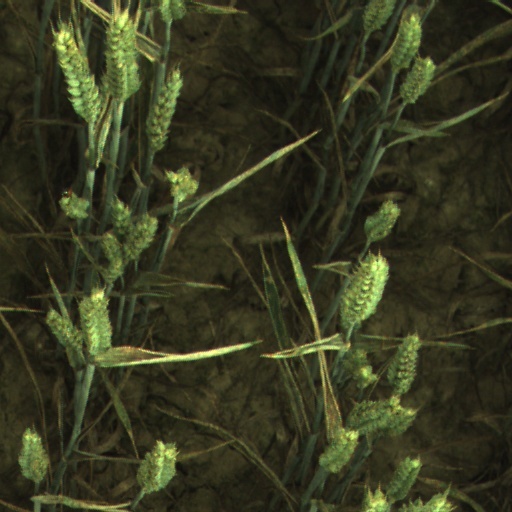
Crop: wheat